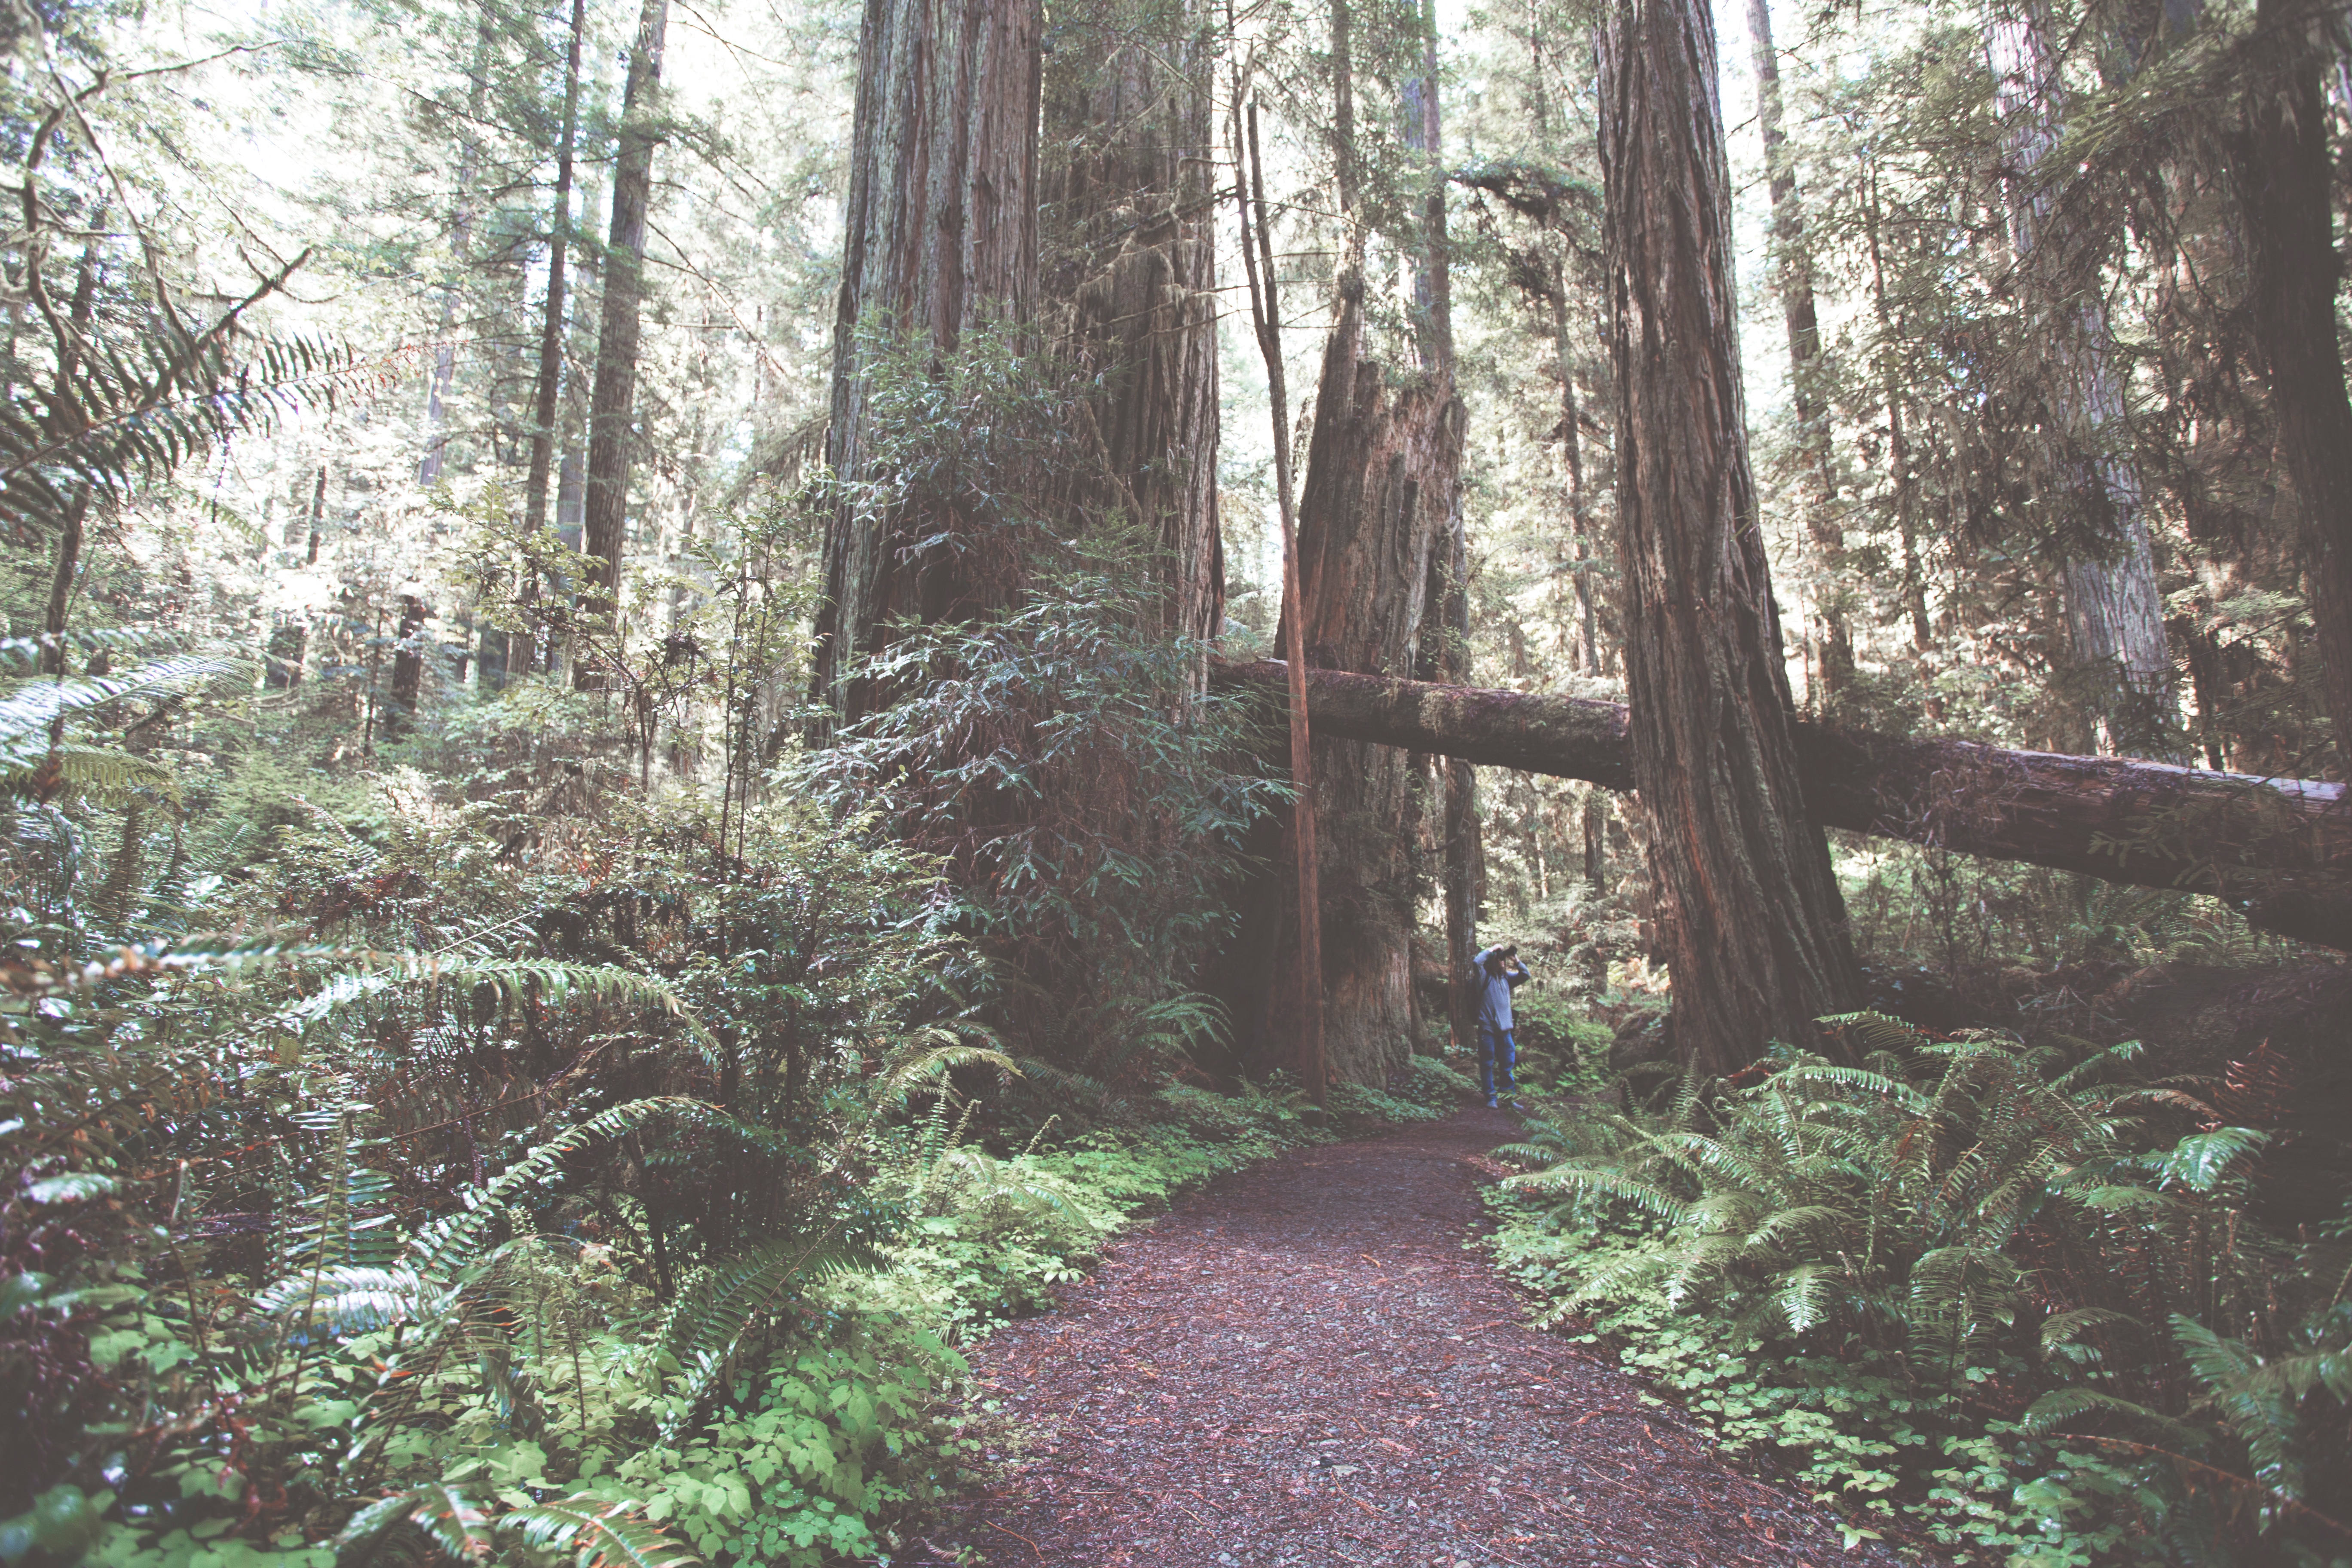
tree, forest, wilderness, trail, jungle, spruce, rainforest, woodland, habitat, ecosystem, biome, old growth forest, natural environment, temperate broadleaf and mixed forest, temperate coniferous forest